Zigrasimecia

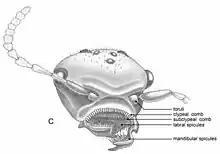
Head, frontal view. Its unusual morphology suggests that these ants had habits no longer seen in extant species.

"Zigrasimecia" is known for its unusual morphology, and most likely had habits no longer seen in extant species. It has a highly movable head that suggests mobility was an important factor for them (this is probably for feeding behavior). The morphology of the mandibles would have prevented nest excavation, so the rugose projections on the head may have provided assistance. There is no evidence that Cretaceous ants exhibited nesting behavior, although the queen caste in "Z. tonsora" suggests that a dealate queen was needed for creating nests. Also, "Zigrasimecia" and "Gerontoformica" ants coexisted with each other; this is evident as a recovered piece of amber showed both genera trapped inside. This means that the two ants may have shared some of their ecological niches and possibly interacted with each other through fighting.